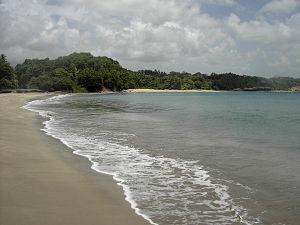
Woodford-Hill est une ville de la Dominique, située dans la paroisse de Saint-Andrew.